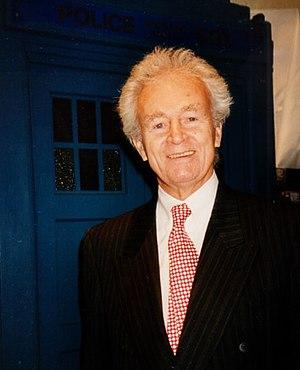
William Russell, né le 19 novembre 1924 à Birmingham au Royaume-Uni, est un acteur britannique. Il est principalement connu pour ses nombreux rôles à la télévision anglaise.